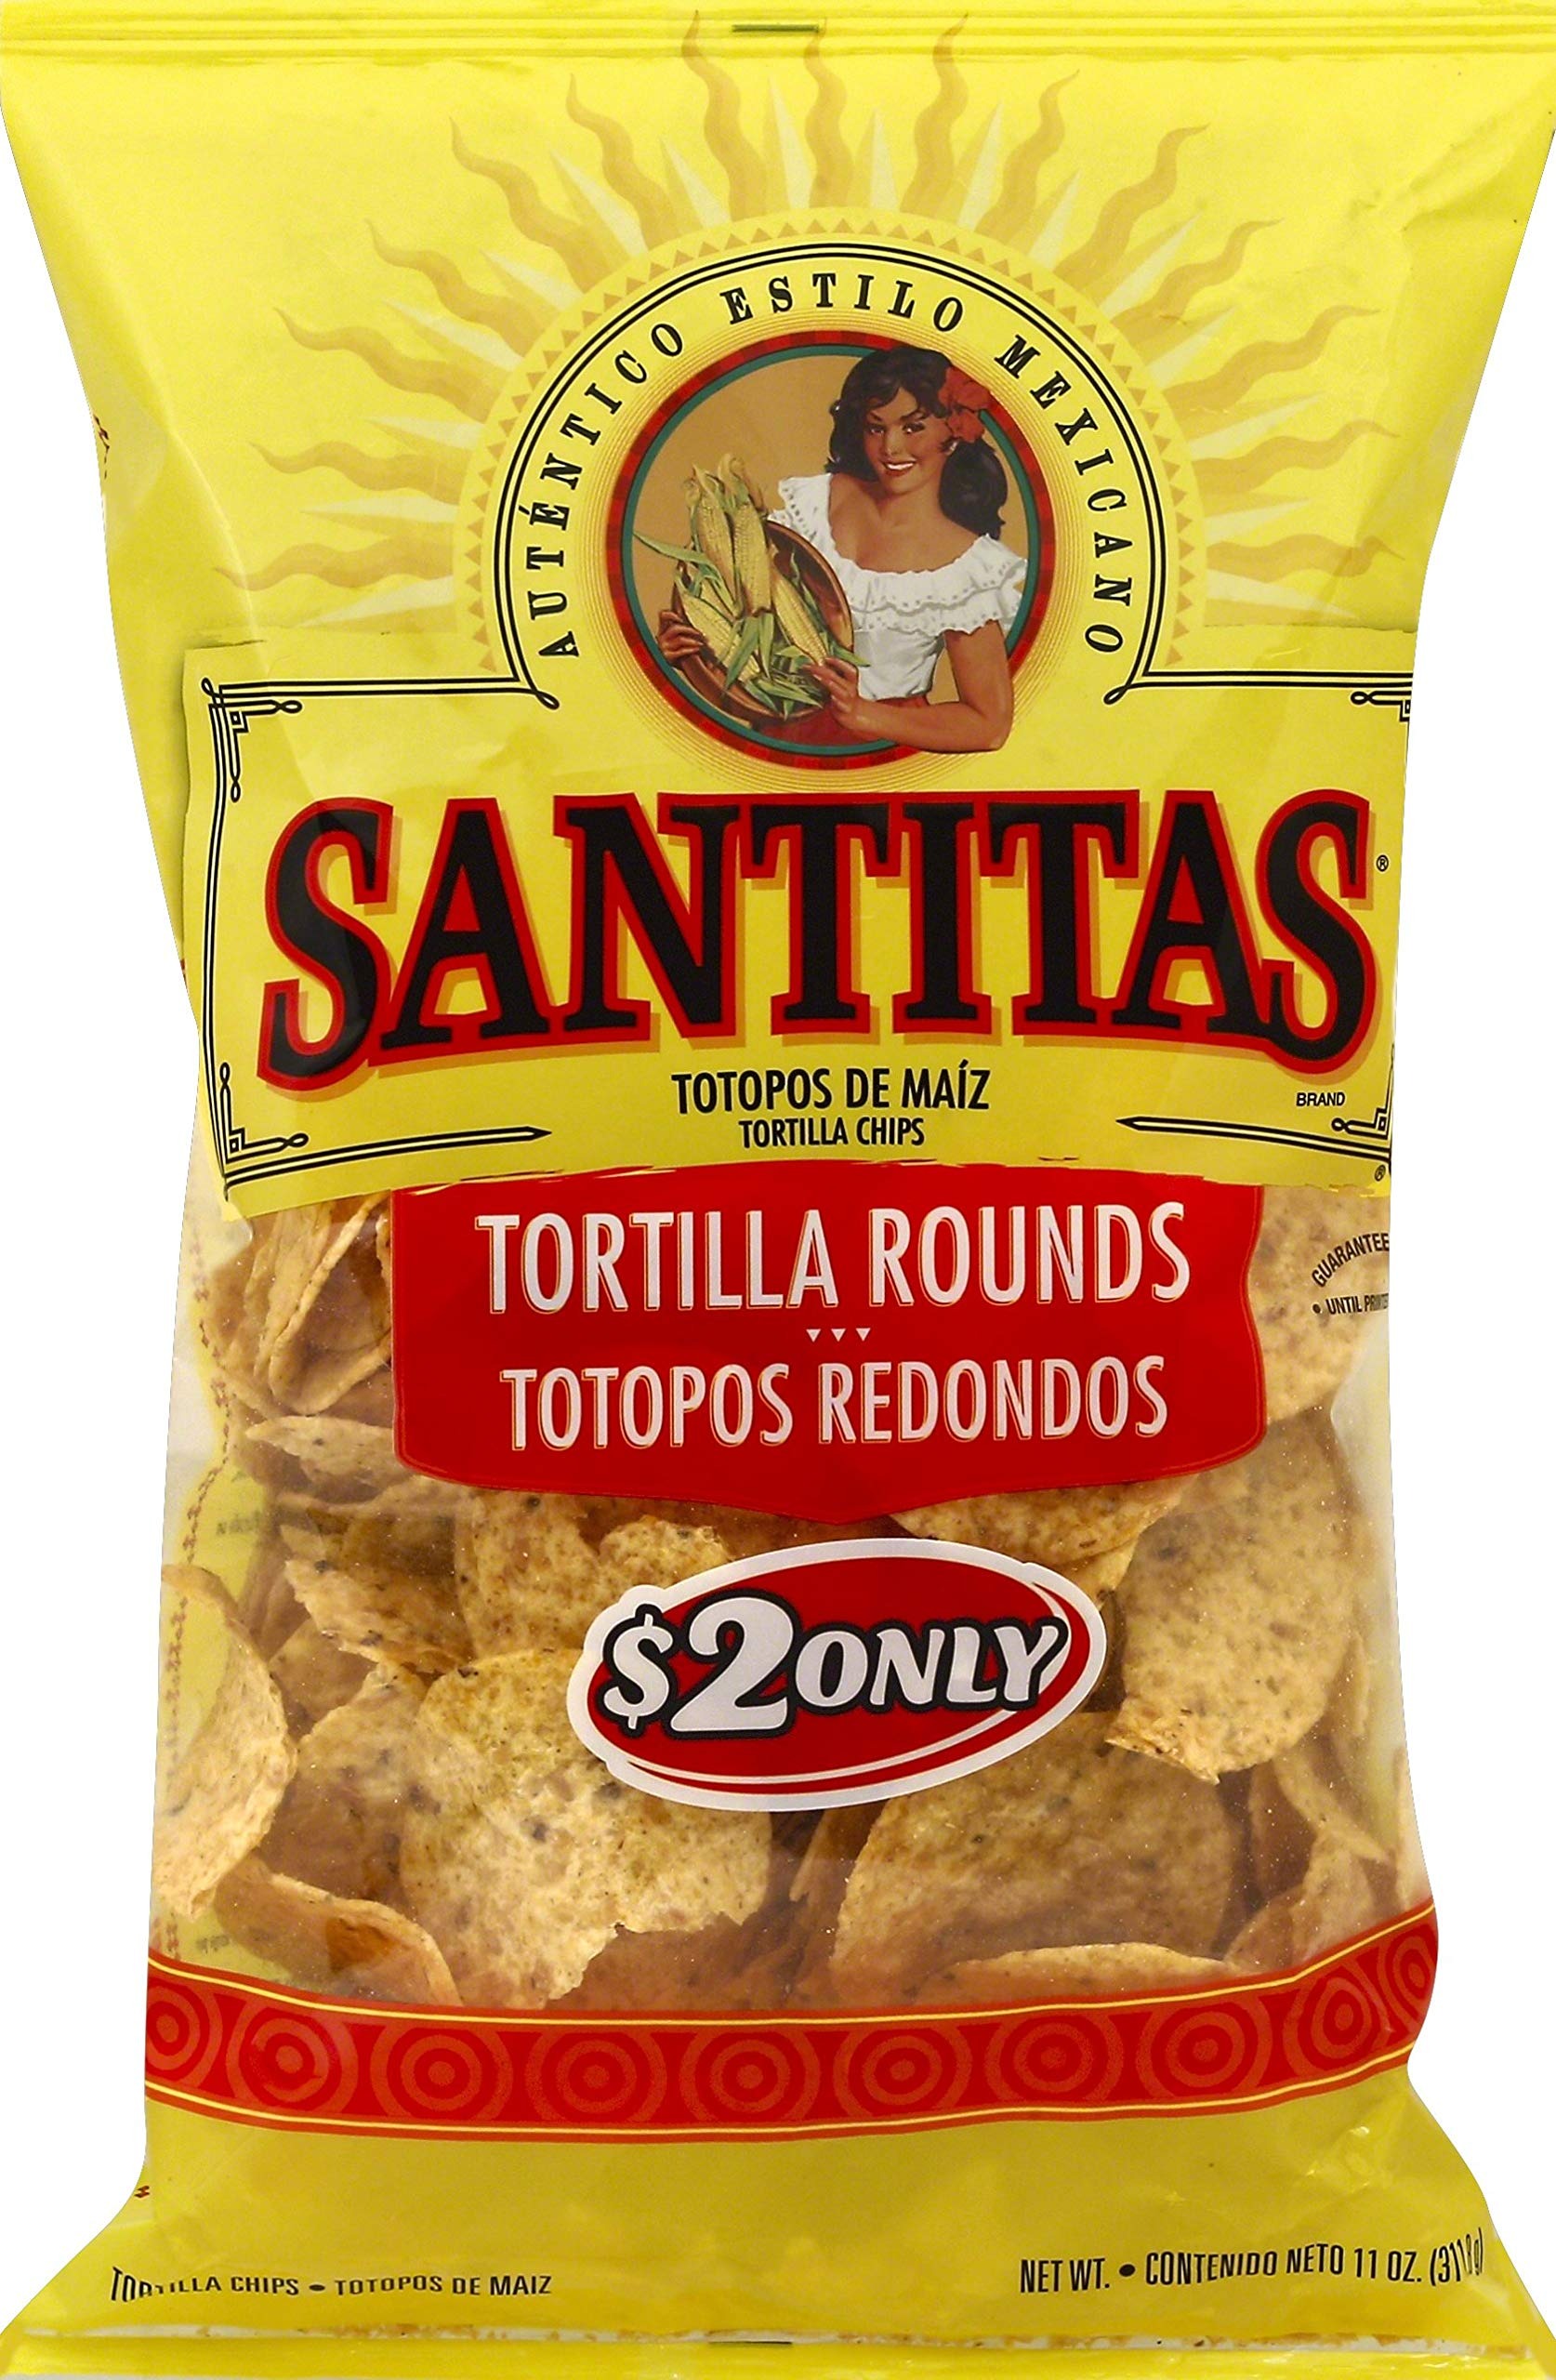
Item Name: Santitas Original Tortilla Chip Round 11 Oz - 0028400625821, 11 Oz
Bullet Point 1: Product Type:Grocery
Bullet Point 2: Item Package Dimension:7.0 " L X2.0 " W X10.0 " H
Bullet Point 3: Item Package Weight:0.6875 Lbs
Bullet Point 4: Country Of Origin: United States
Value: 11.0
Unit: Ounce

Price: 8.45